Elisabeth Maria Post

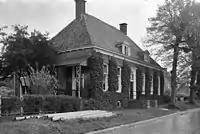
Drostehuis, Amerongen (1962)

Elisabeth Maria, daughter of Evert Post (1719–1787), owner of a sugar factory, and Johanna Maria van Romondt (1724–1792), was the sixth child in the Post family, and initially grew up in Utrecht, where her father held various administrative positions. When his sugar factory went bankrupt in 1768 – Elisabeth was twelve – the family was forced to withdraw from the genteel society of the city and moved to Emminkhuizen (below Renswoude). There the family lived in worrisome circumstances. Elisabeth spent six gloomy years there, with reading as her only recreation. In these years, her eldest and her youngest brother both died. A few autobiographical retrospectives, mainly in "Voor eenzamen" (1789), show that her tendency towards solitary and melancholy existence and her awareness of the transience of power and prestige developed mainly in that Emminkhuizen period.